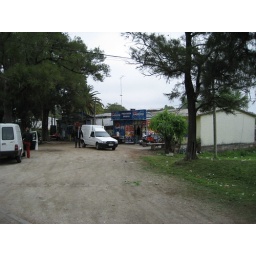
On the tour bus riding around town. Yes, more pepsi sign shots. This was across from the bull ring.